Afro-Asians

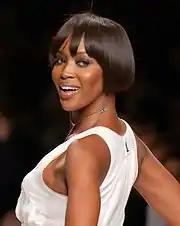
English model, actress and singer Naomi Campbell is of Afro-Caribbean and Chinese descent.

Notable African-Japanese include American author and playwright Velina Hasu Houston who was born in territorial waters off the coast of Japan to a native-born Japanese mother of partial Japanese ancestry and an African-American father. Popular American-born enka singer Jero was born into a multi-generational African-Japanese-American family and immigrated back to the birth country of his grandmother. He has become one of the most famous Black/African descendants in the country. There is also native-born wrestler Aja Kong, tennis player Naomi Osaka, former professional basketball player Michael Takahashi, and pop/R&B singer Thelma Aoyama who were all born to Japanese mothers and African-American fathers. Current Los Angeles Lakers forward Rui Hachimura was born to a Japanese mother and Beninese father. Sprinter Asuka Cambridge was born to a Japanese mother and a Jamaican father.